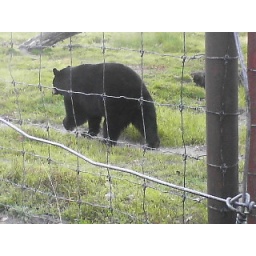
Alaska Wildlife Conservation Center, bear by electric fence